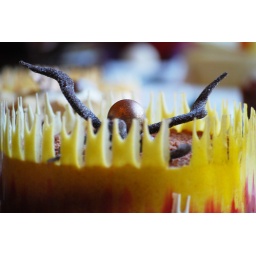
Yellow castle dessert with a golden ball in a chocolate 'spider'